Neighborhoods of Milwaukee

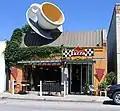
The Cup on W Vliet by 50th

Lower East Side is a neighborhood North of Downtown and East of Riverwest. It is bounded by the Milwaukee River on the west, Lake Michigan on the east, North Avenue on the north and Odgen Street on the south. Brady Street itself runs west from Prospect Avenue (overlooking the Lake) to Water Street.